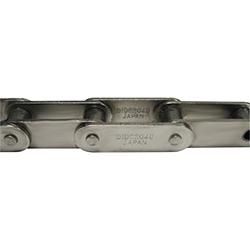
Connecting Link, Double Pitch-Conveyor, Steel, Nickel Plated, Industry
Brand: Daido®
Connecting Link, Double Pitch-Conveyor, Steel, Nickel Plated, Industry No. C2062H, 1-1/2" Pitch, 9,020lbs Average Tensile Strength
Category: Business & Industrial > Material Handling > Conveyors > Flexible Conveyors